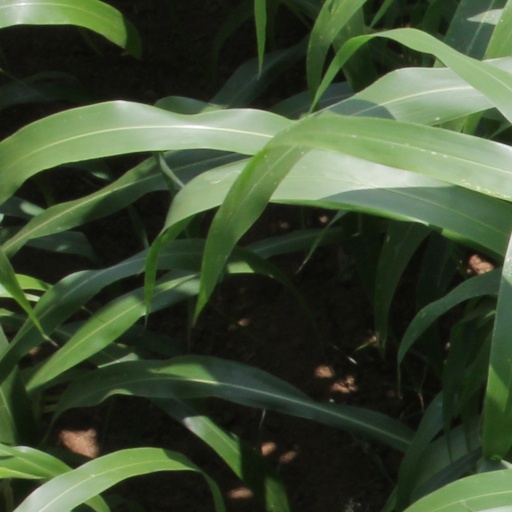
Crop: sorghum